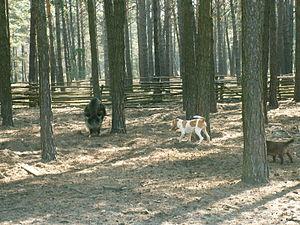
Le chien courant suisse est une race de chiens originaire de Suisse. C'est un chien courant de taille moyenne, caractérisé par ses longues oreilles étroites et tire-bouchonnées, son museau long, son allure endurante. La race admet quatre variétés, qui correspondent à quatre variétés de couleurs de la robe : le courant bernois, le bruno du Jura, le courant lucernois et le courant schwytzois. Il s'agit d'un chien de chasse employé comme chien courant.